Tropical cyclones in 2008

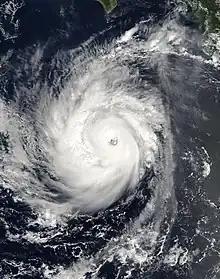
Hurricane Norbert

August was the second most active month of the year, seeing 18 tropical cyclones forming and 14 named storms.